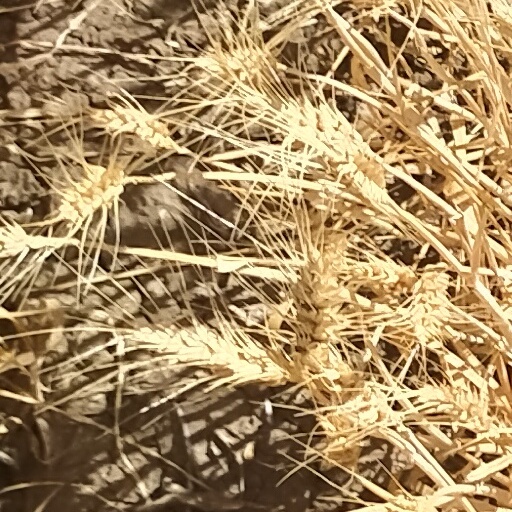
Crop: wheat